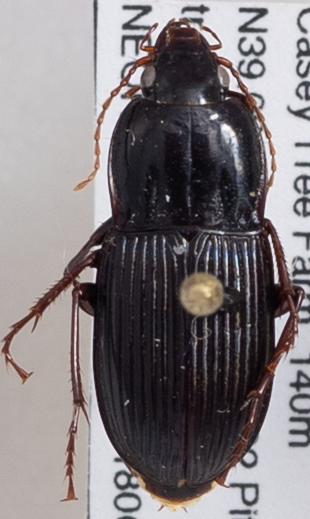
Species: Pterostichus permundus
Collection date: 2018-06-19
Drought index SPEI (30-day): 1.45
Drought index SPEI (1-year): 0.9
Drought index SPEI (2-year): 0.9